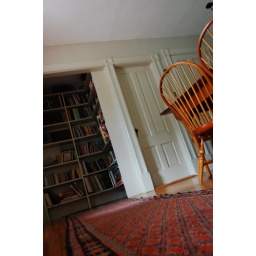
we have built in book shelves in the dining room, the table and chairs were made locally